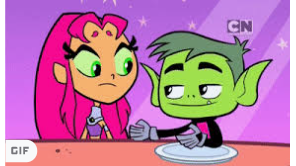
Portrait style: Cartoon Portrait